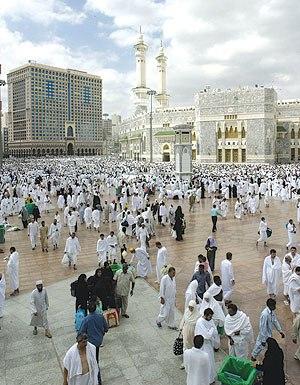
La mosquée al-Harâm, ou grande mosquée de la Mecque, est une mosquée de la ville de La Mecque en Arabie saoudite. Elle est aussi le premier lieu saint de l'islam et la plus grande mosquée du monde. Elle abrite en son centre la Kaaba, bâtiment de petite taille, mais plus important sanctuaire de l'islam, dans lequel est enchâssée la pierre noire : c'est elle que les musulmans tentent de toucher au cours des ṭawāf qu'ils accomplissent durant leur pèlerinage ; et c'est dans la direction de la Kaaba que les musulmans du monde entier se tournent pour prier.